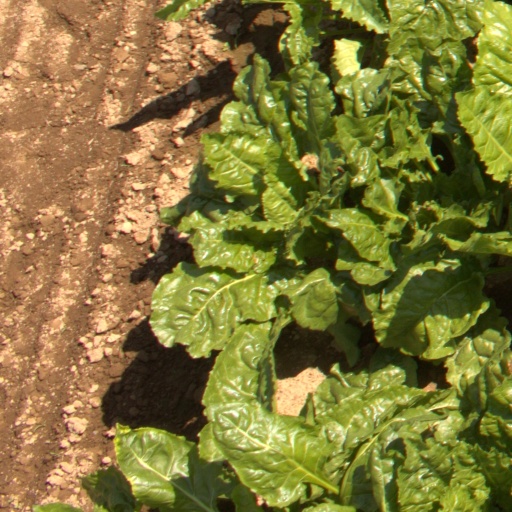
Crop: sugar beet